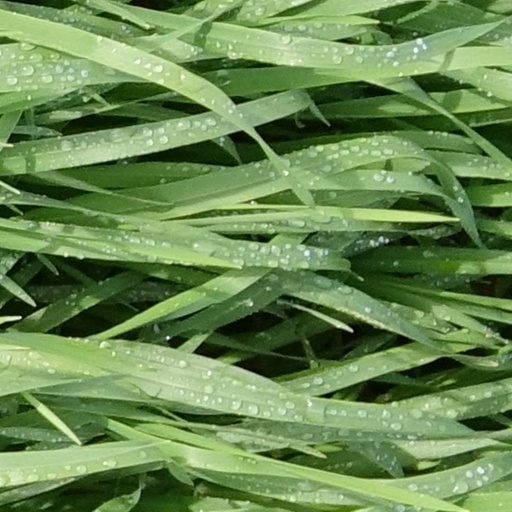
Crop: wheat